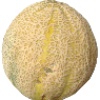
Label: Cantaloupe 2